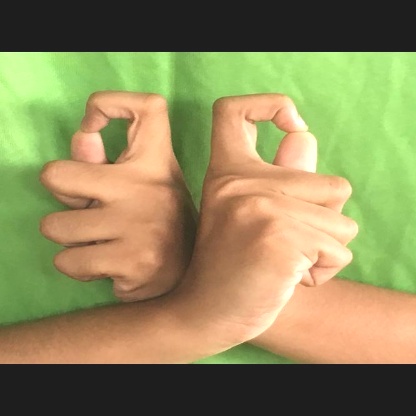
Mudra: Berunda